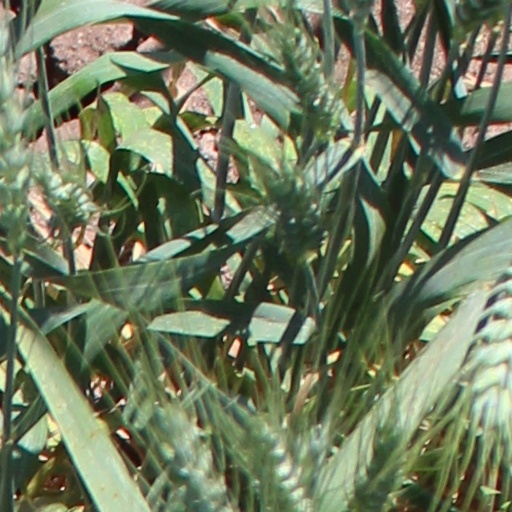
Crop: wheat